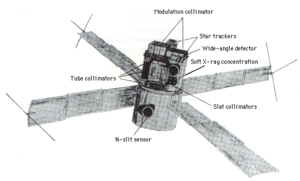
Small Astronomy Satellite 3 ou SAS 3 est un petit observatoire spatial X développé par la NASA dans le cadre de son programme Explorer. Lancé en 1975, il est surtout connu pour la découverte d'une douzaine de sursauteurs X.